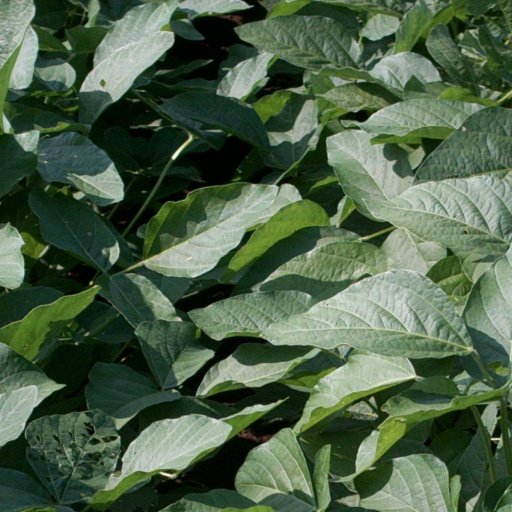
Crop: soybean